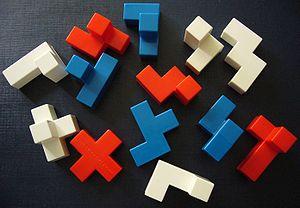
Le cube de Bedlam est un casse-tête mécanique inventé par le créateur de puzzles britannique Bruce Bedlam.